5th Battalion (Australia)

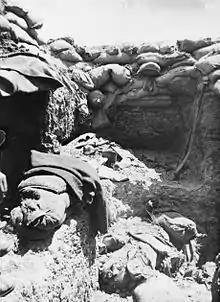
A trench held by the 5th Battalion around "MacLaurin's Hill" on the Gallipoli Peninsula

Such was the enthusiasm with which Australians volunteered at the start of the war, that the battalion was raised within two weeks. After a period of just two months basic training, they left Australia and proceeded to Egypt, arriving on 2 December 1914. A further period of training took place, before the battalion was committed to the Gallipoli Campaign. It took part in the Landing at Anzac Cove on 25 April 1915, as part of the second wave. Ten days after the landing the 2nd Brigade was transferred from Anzac Cove to Cape Helles to assist in the attack on Krithia. In August, the battalion took part in the Battle of Lone Pine. The battalion continued to serve at Gallipoli until the evacuation in December when the battalion returned to Egypt.